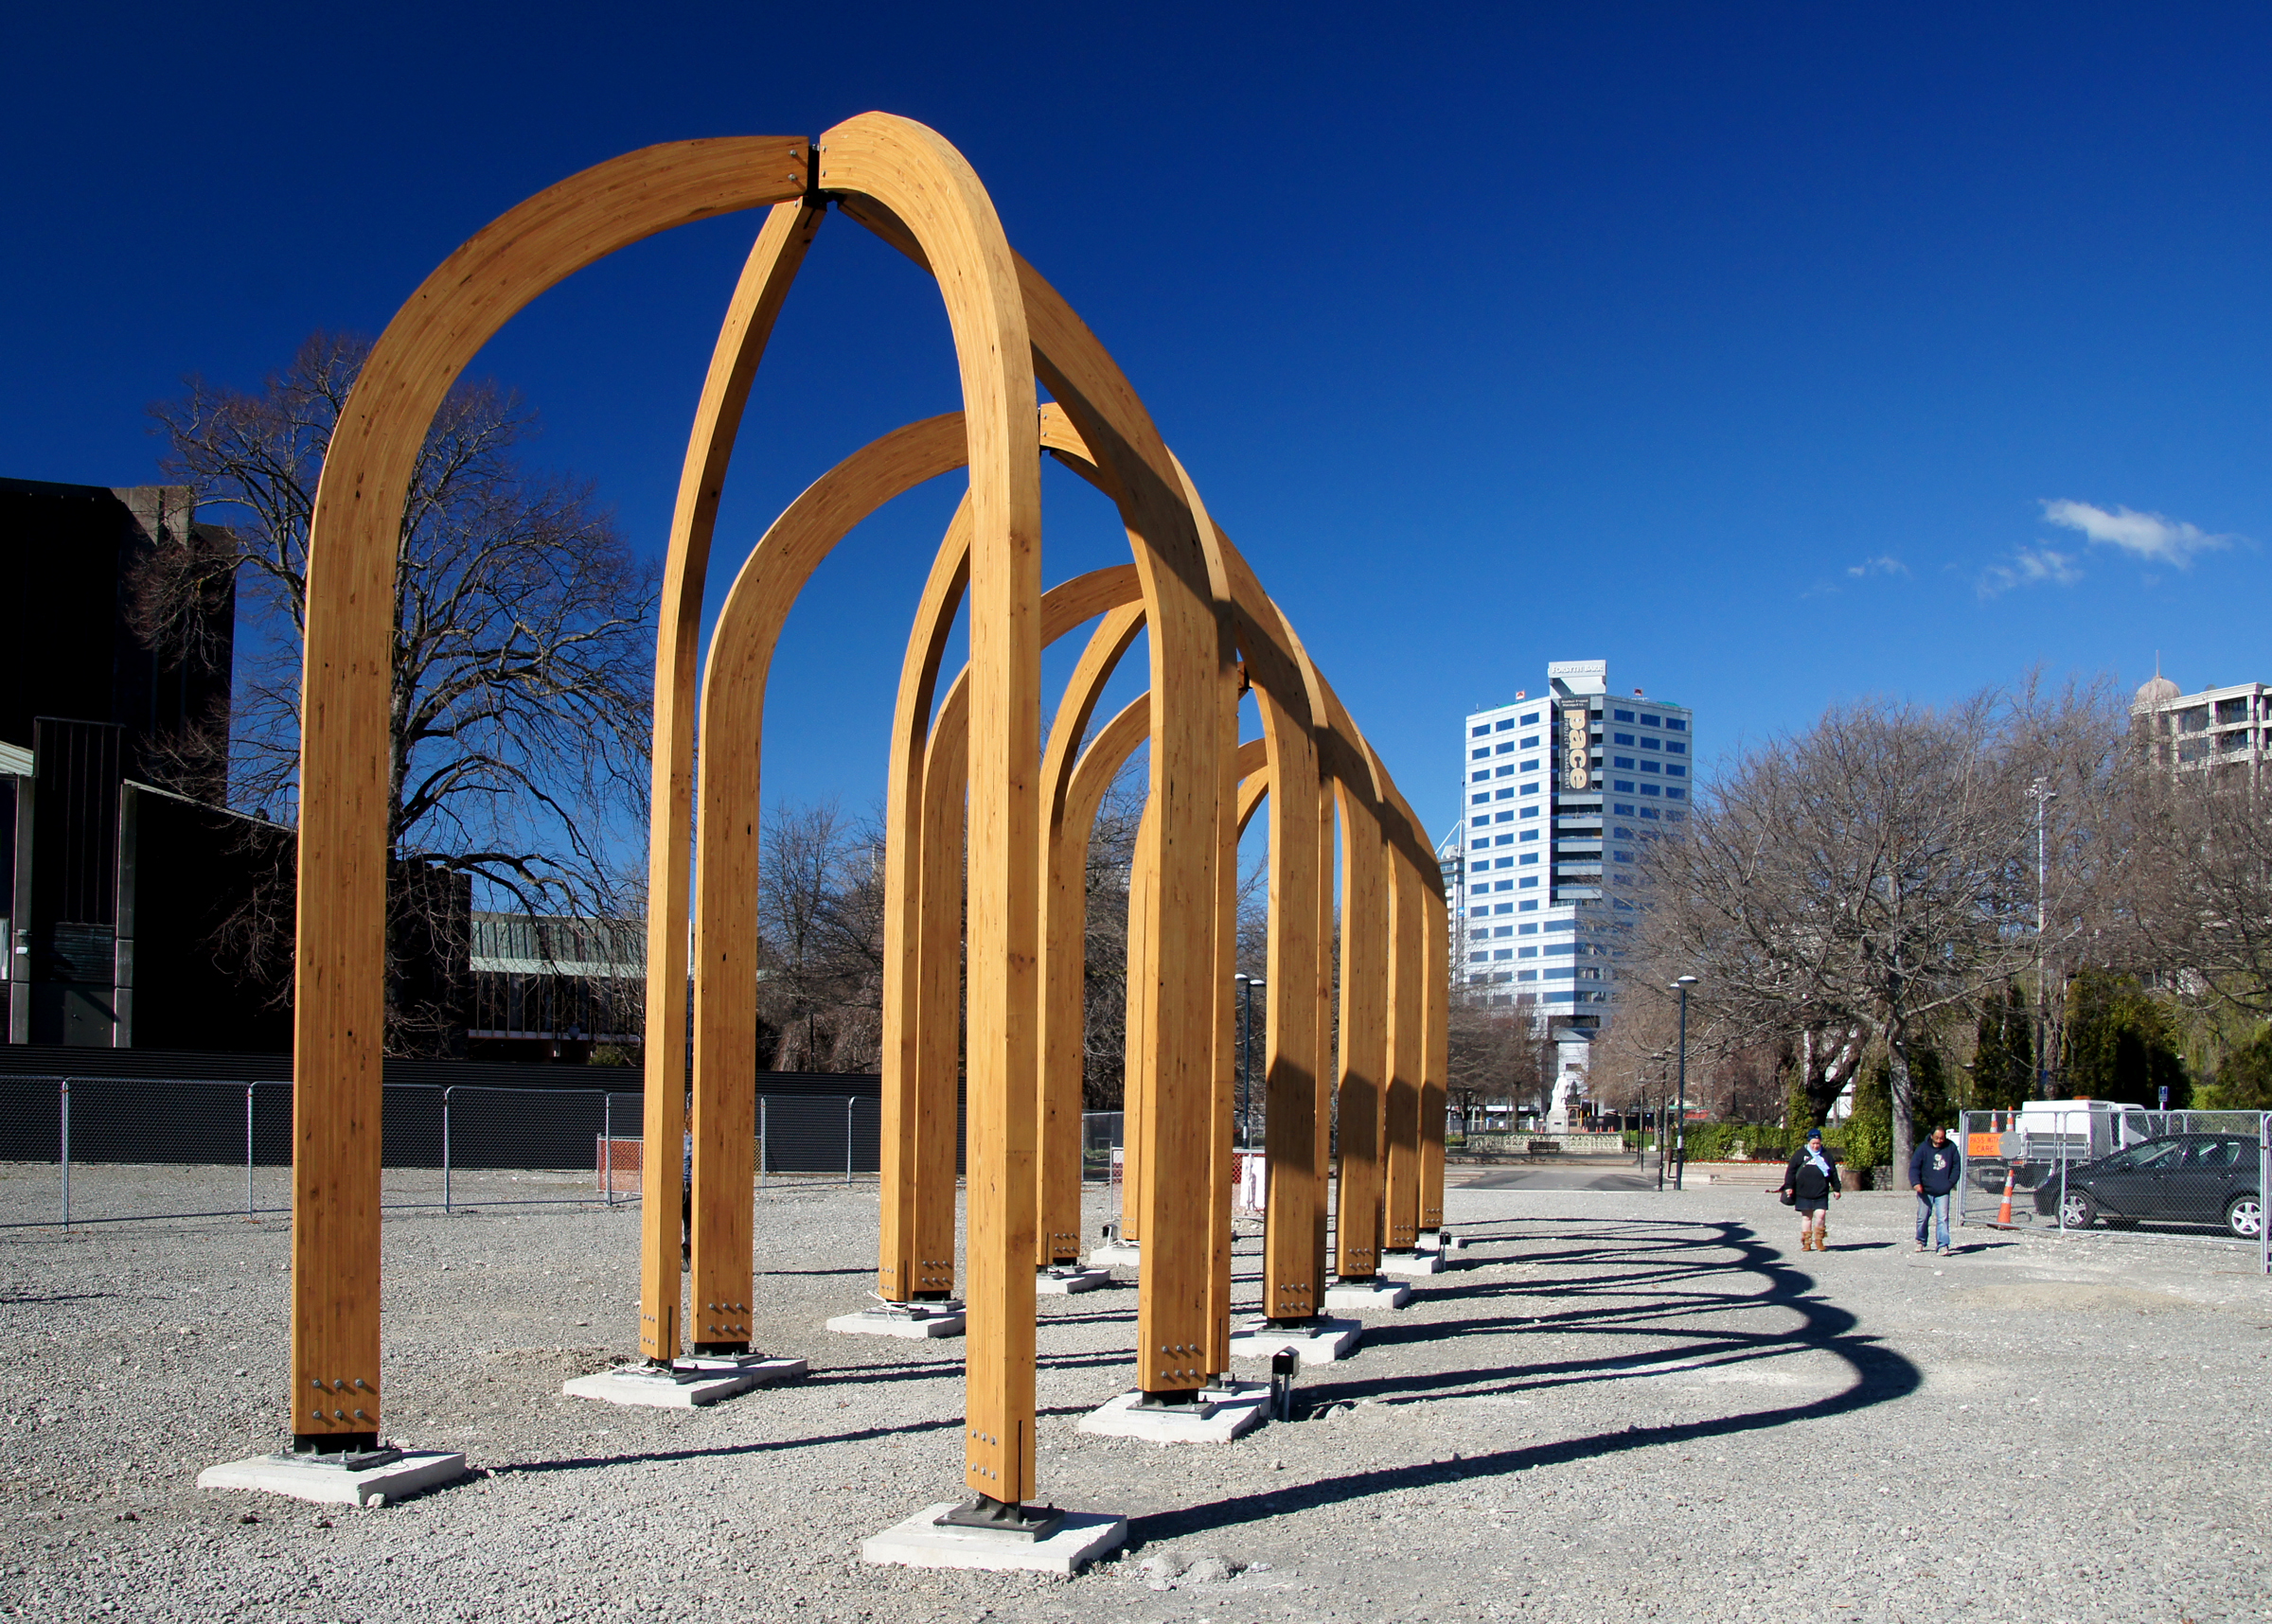
architecture, structure, city, monument, downtown, arch, column, plaza, landmark, memorial, arches, town square, publicart, sonydslra580, arcades, woodenpoles